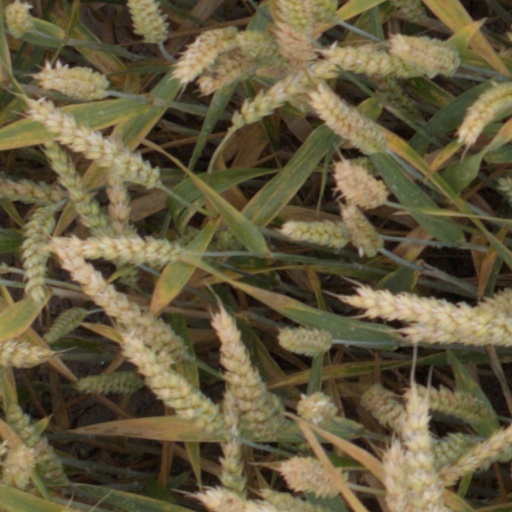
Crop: wheat